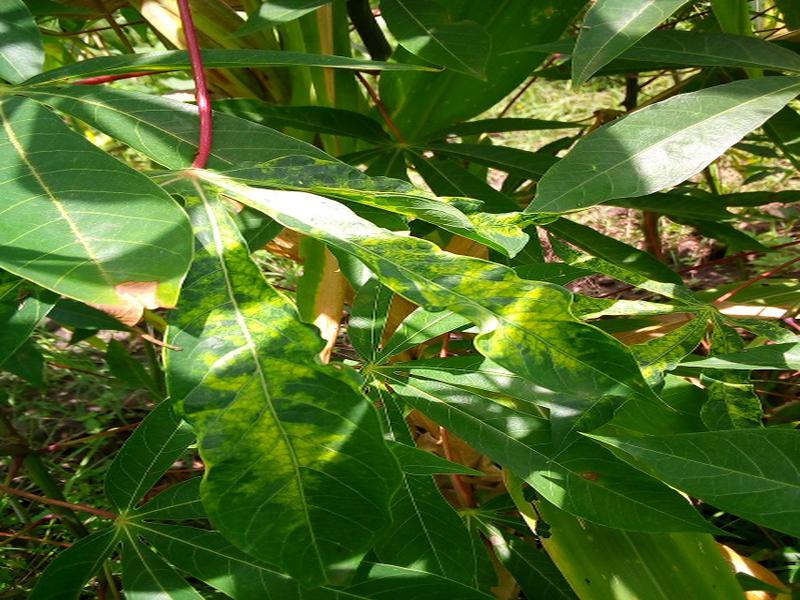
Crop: cassava
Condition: mosaic_disease